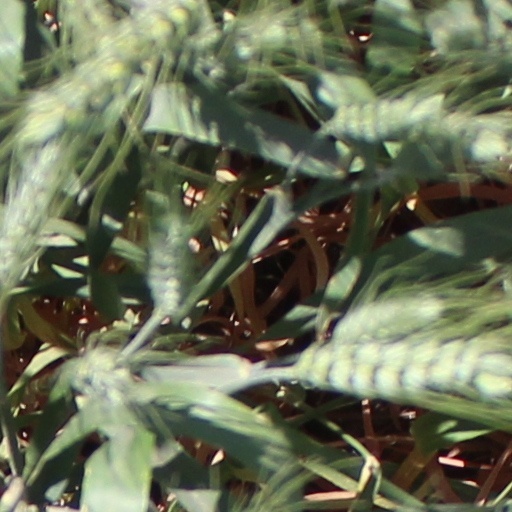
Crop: wheat